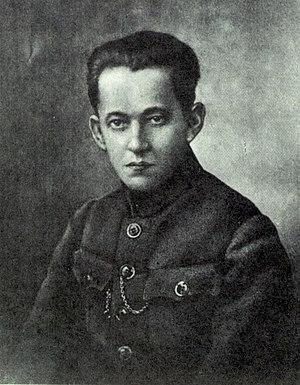
Vincas Krėvė-Mickevičius, né le 19 octobre 1882 dans la région de Dzūkija dans le sud-est de la Lituanie et mort le 17 juillet 1954 à Broomall dans le comté de Delaware en Pennsylvanie, aux États-Unis, est un écrivain, poète, romancier, dramaturge et philologue lituanien. Il fut ministre de l'Éducation en 1920 et ministre des Affaires étrangères en 1940.